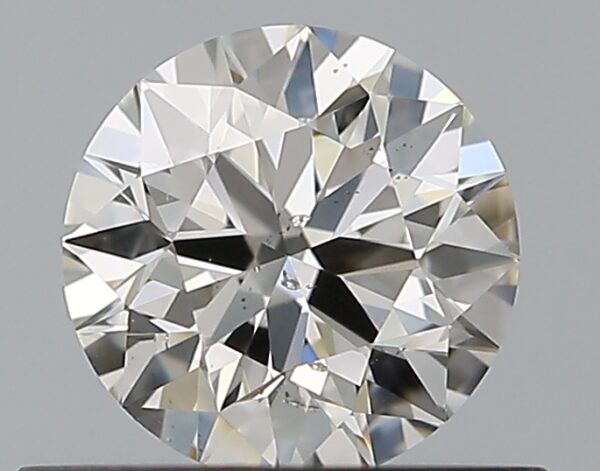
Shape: round
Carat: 0.5
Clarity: SI1
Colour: I
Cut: EX
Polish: EX
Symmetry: VG
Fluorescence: N
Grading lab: GIA
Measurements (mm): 5.06 x 5.08 x 3.17